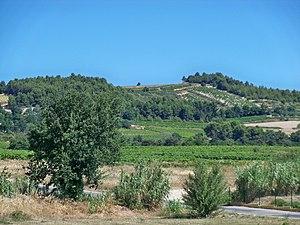
Coteaux de Saint Maurice sur Eygues, et ses vignes, Drôme, France
Saint-maurice-sur-eygues, ou côtes-du-rhône villages Saint-Maurice-sur-Eygues, est un vin produit sur la commune de Saint-Maurice-sur-Eygues, dans le département de la Drôme.